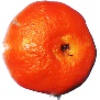
Label: clementine